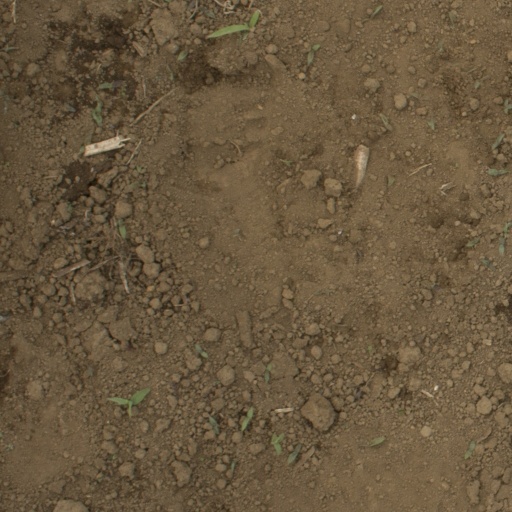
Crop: Jerusalem artichoke